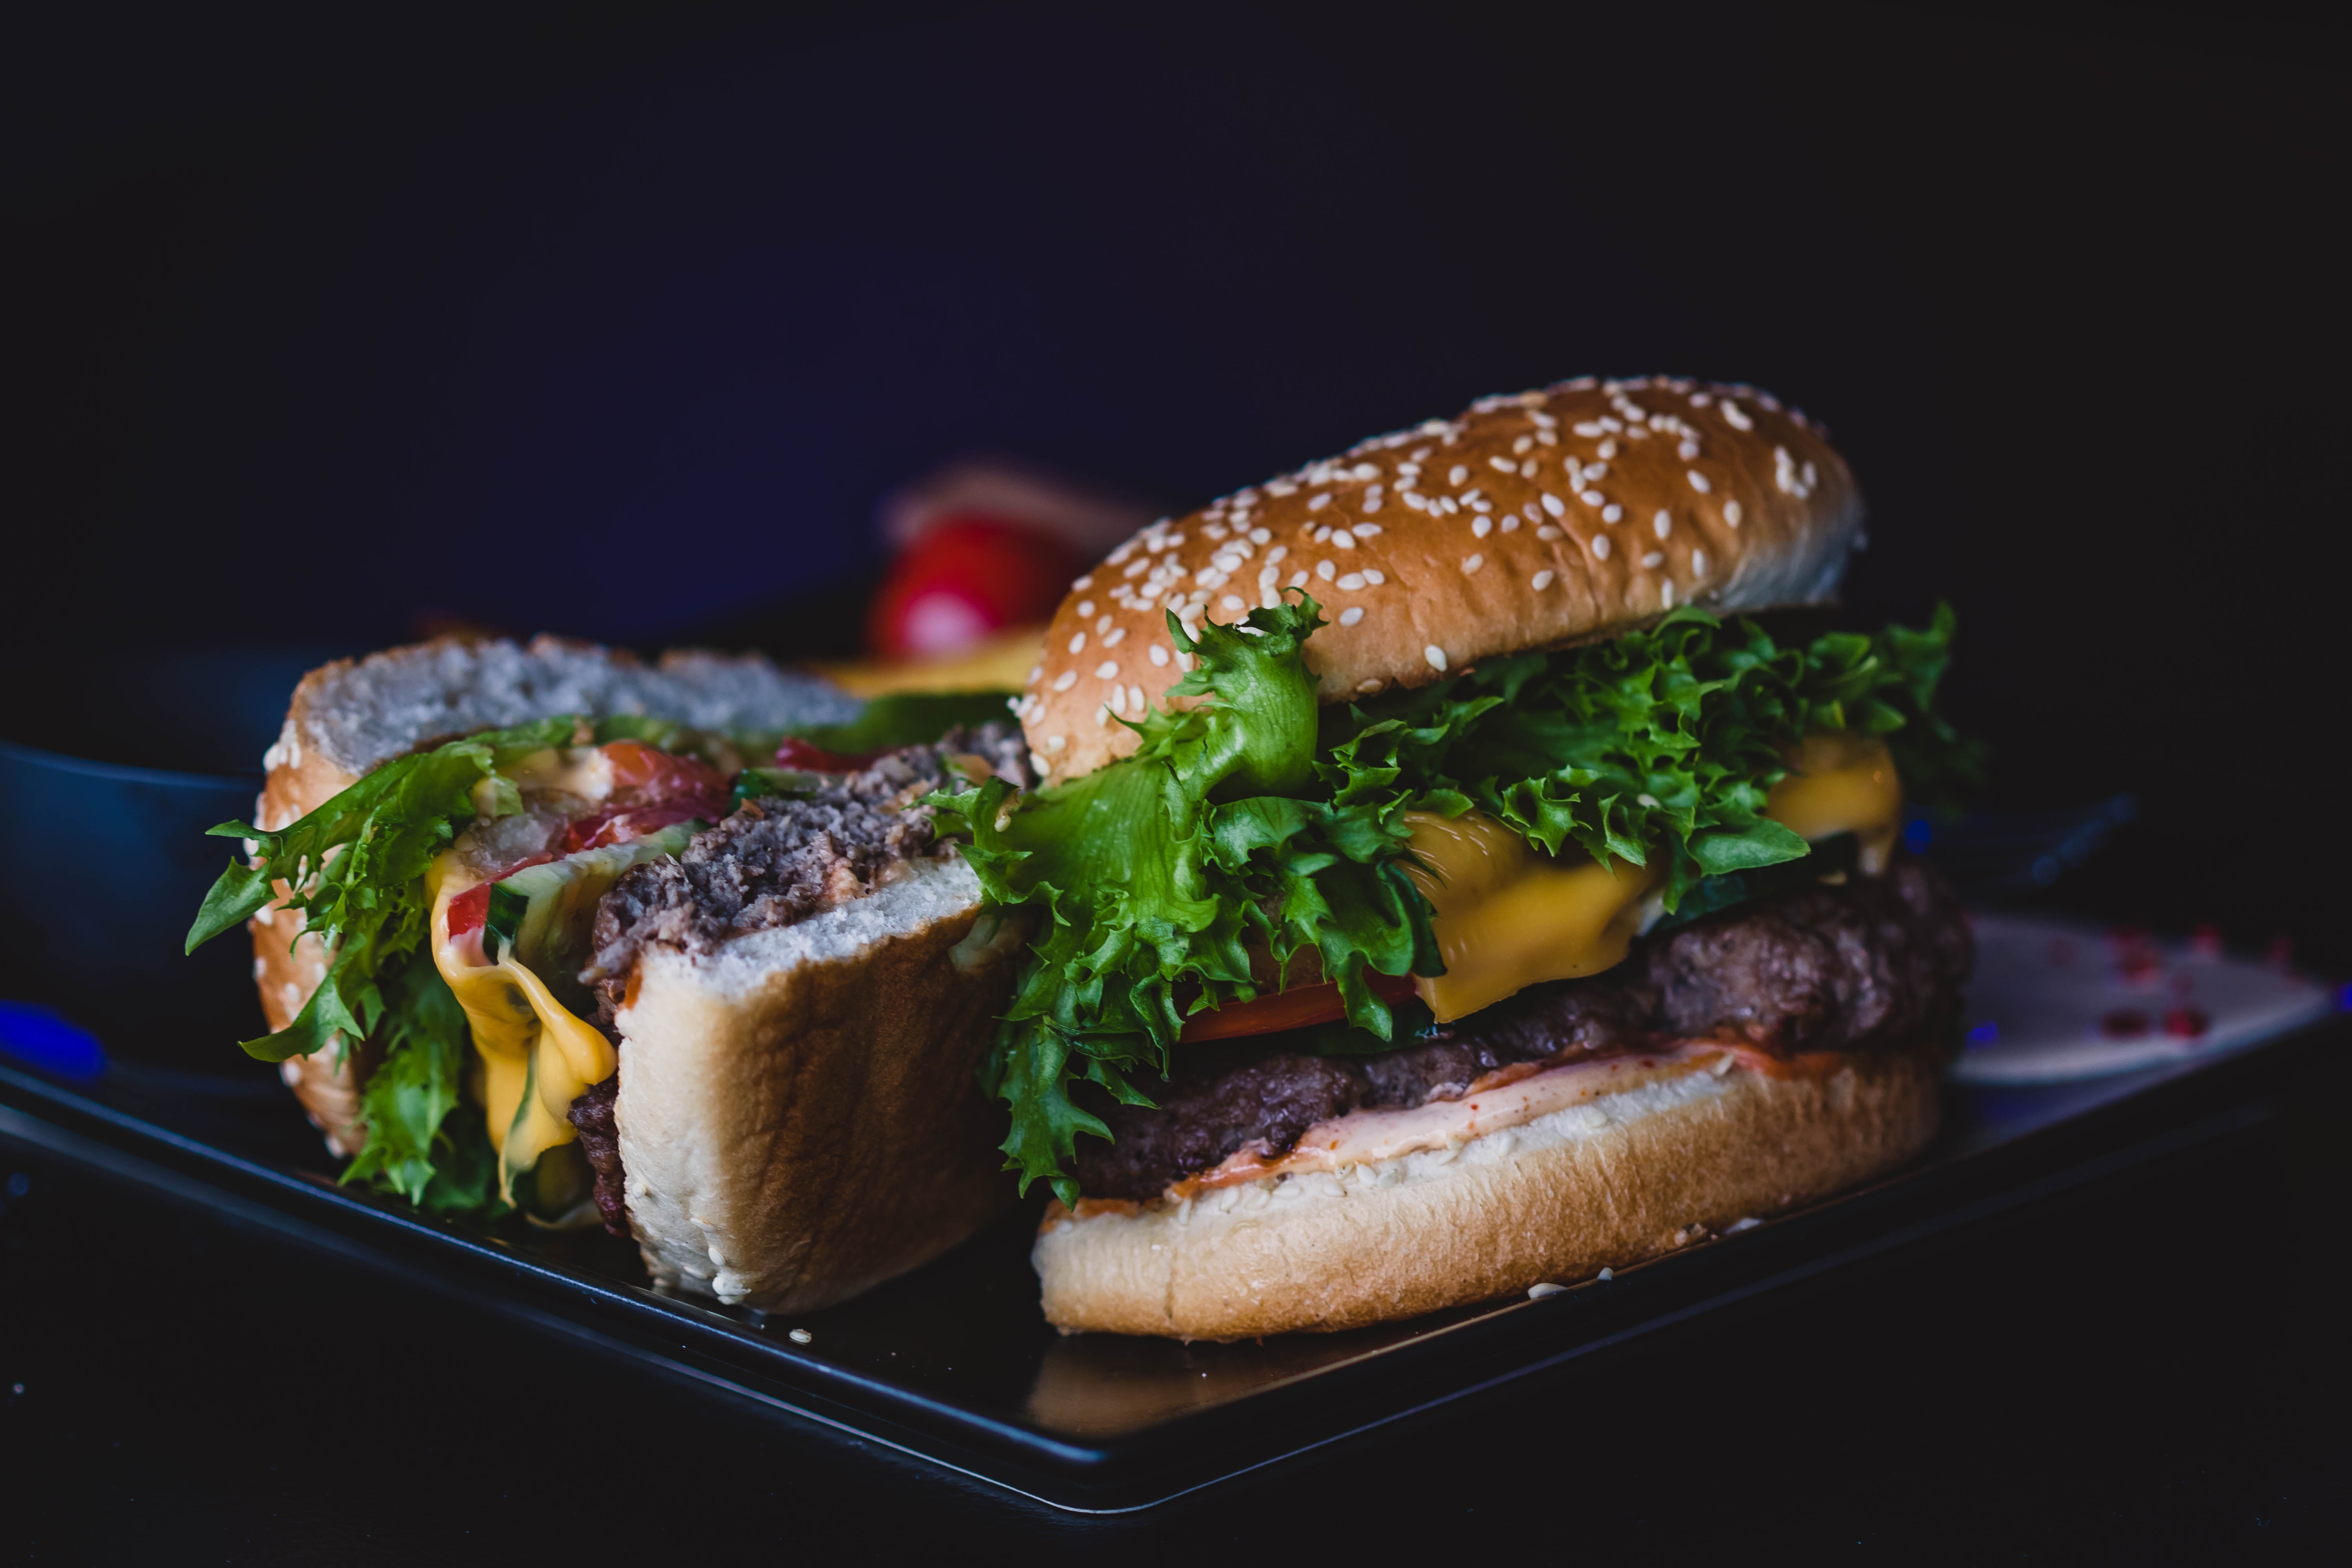
fast food, hamburger, sandwich, food, finger food, junk food, dish, buffalo burger, cheeseburger, banh mi